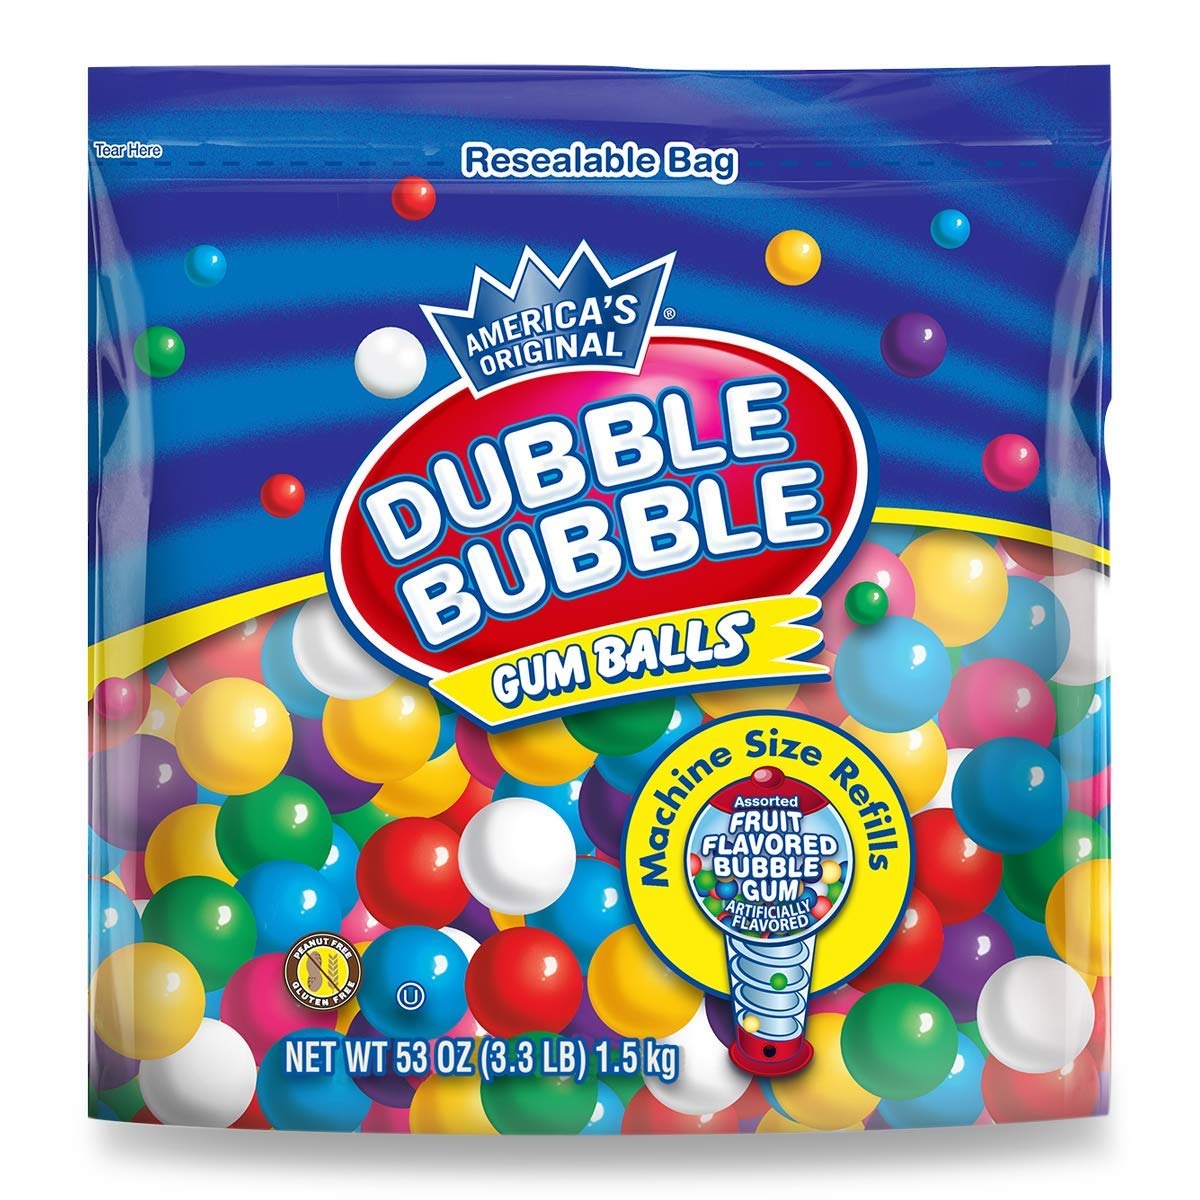
Item Name: Dubble Bubble Gumball Machine Refill - More than 3 Pounds of Bulk Bubblegum Balls - .5 Inch Assorted Gumballs for Small Mini Candy Dispenser - 53 Ounce Bag (Pack of 1)
Bullet Point 1: CLASSIC BUBBLEGUM GUMBALLS: Dubble Bubble fruit-flavored gumballs are brightly colored and fruitily delicious.
Bullet Point 2: AVAILABLE IN YOUR FAVORITE FRUITY FLAVORS: Including Strawberry, Blueberry, Lemon-Lime, Orange, Cherry, Banana, Grape, and Pineapple
Bullet Point 3: REFILL FOR HOME GUMBALL MACHINE: Great for refilling the candy dispenser or vending machine in your home or office.
Bullet Point 4: EYE-CATCHING COLOR ASSORTMENT: Kids will delight in selecting Purple, Blue, Green, Yellow, Orange, Red, Pink and White mini gumballs.
Bullet Point 5: Dubble Bubble Gumballs are Kosher, Peanut Free and Gluten Free
Value: 1.0
Unit: Count

Price: 23.24